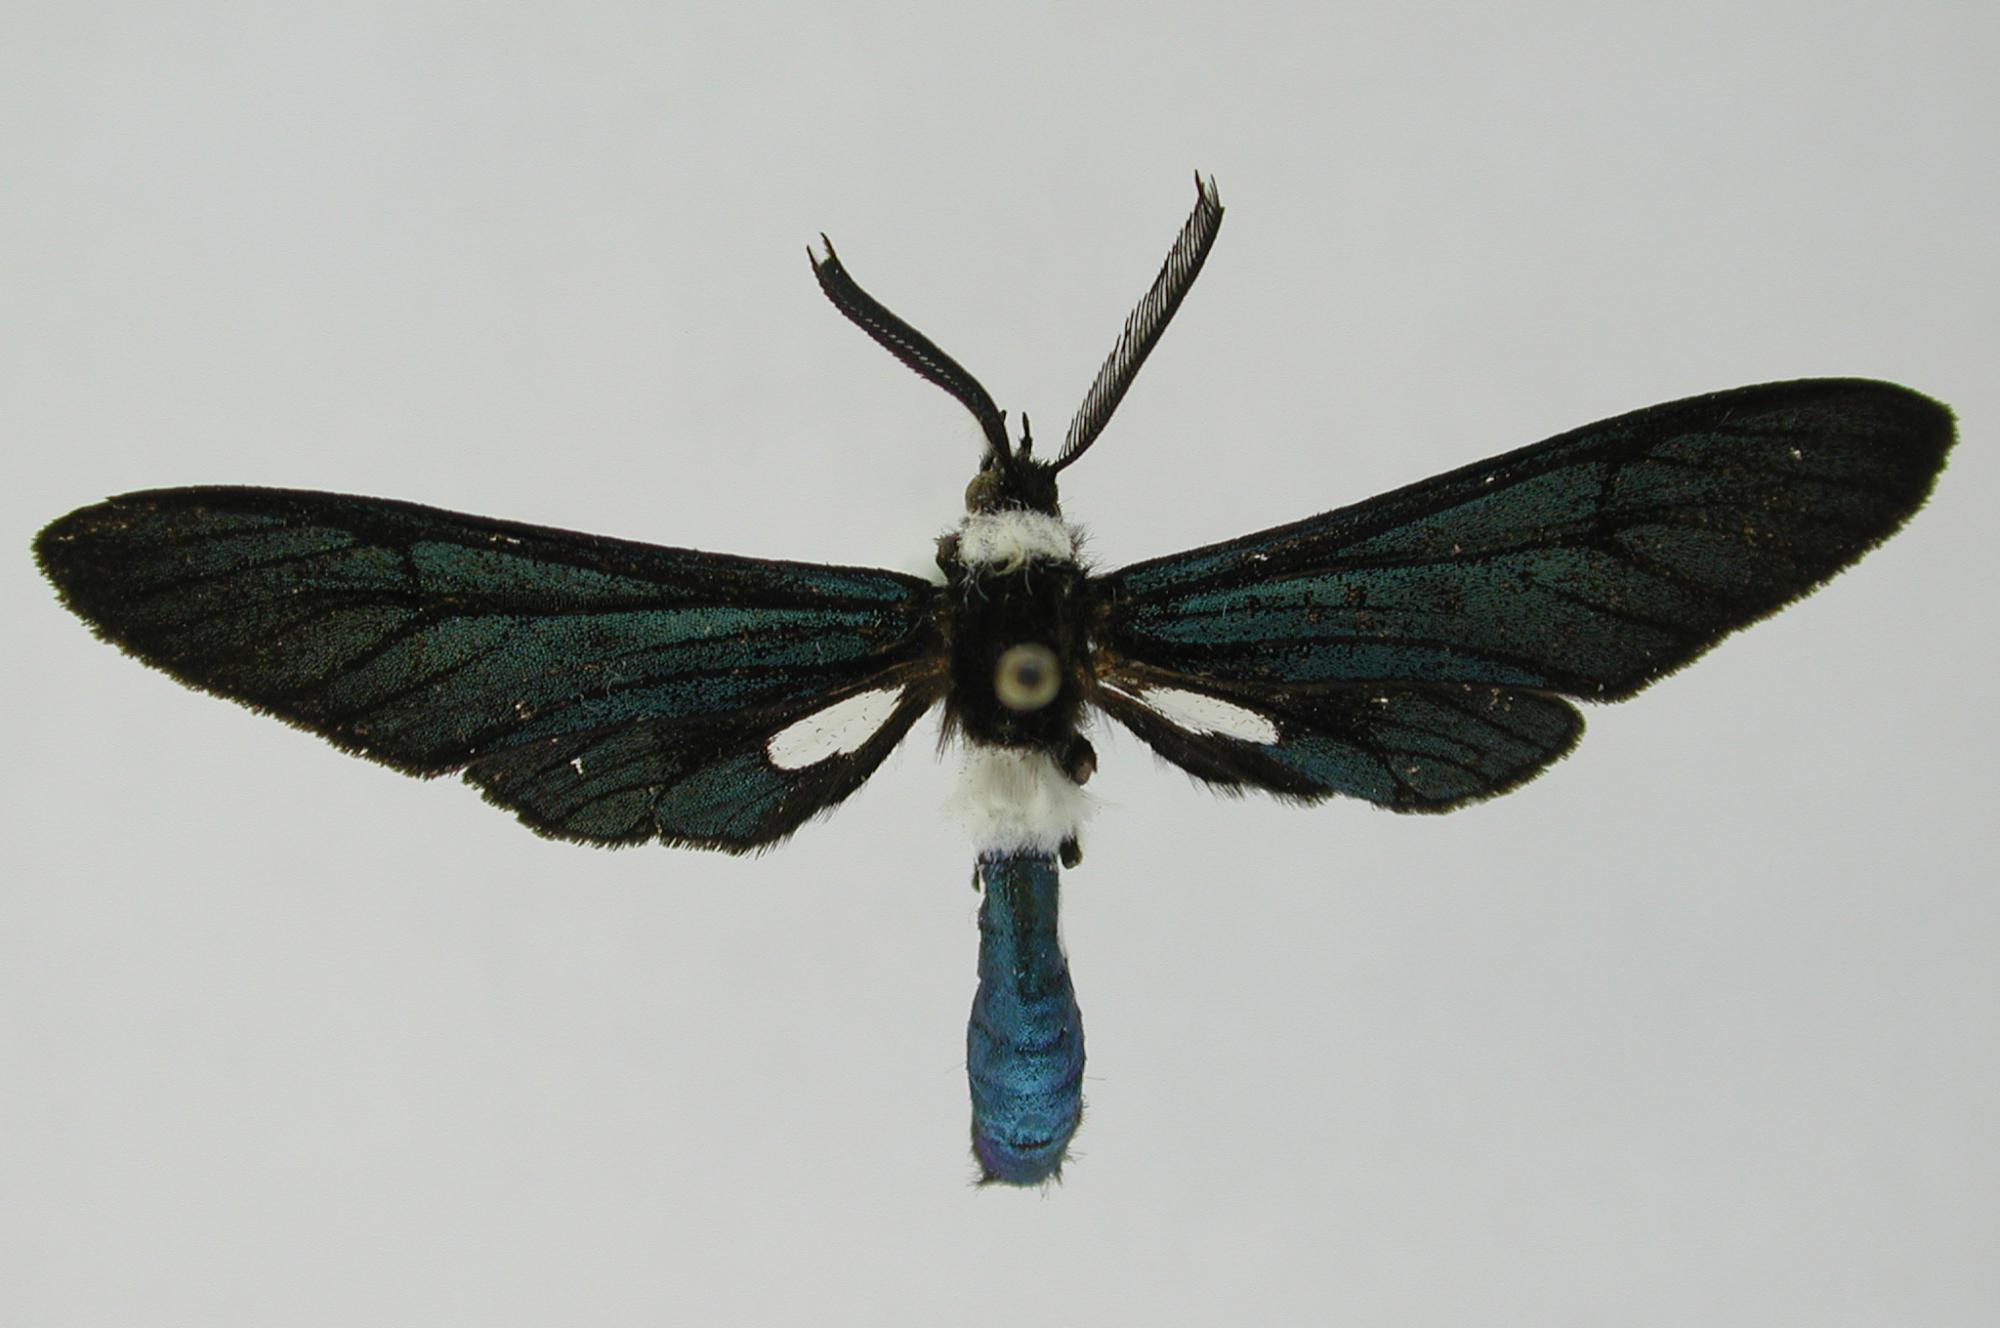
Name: Eupyra albicincta
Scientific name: Eupyra albicincta Schaus, 1896
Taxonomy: Animalia, Arthropoda, Insecta, Lepidoptera, Arctiidae
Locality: Chimbo, Ecuador
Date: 1891